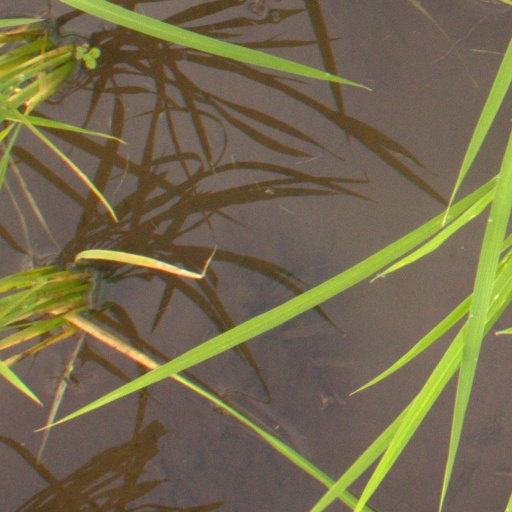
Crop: rice